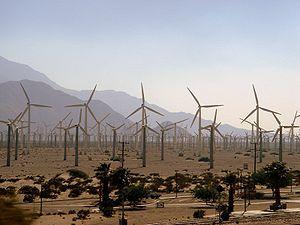
Cet article contient des informations sur l'environnement en Californie : son historique, sa diversité, ses problèmes.
L'économie de la Californie représente 14,5 % du PIB des États-Unis en 2018, niveau qui ferait de cet État, s’il était indépendant, la 5ᵉ puissance économique mondiale.
La géographie de la Californie est riche et très diverse. Troisième plus grand État des États-Unis après l’Alaska et le Texas, la Californie s’étend sur 1 300 km du nord au sud et 400 km d'est en ouest. Elle appartient à l’Ouest américain et à la région de la Sun Belt. Bordée à l’ouest par l’océan Pacifique, au nord par l’Oregon, à l’est par le Nevada et l’Arizona, elle possède une frontière commune avec le Mexique, par ailleurs une des frontières les plus inégalitaires au monde d’un point de vue économique. Les paysages californiens sont très contrastés, avec un littoral nord brumeux, montagneux et boisé, une vallée centrale très fertile, des montagnes enneigées et des déserts brûlants. Son point culminant est le mont Whitney.
L’énergie éolienne aux États-Unis est en pleine progression. La production d'électricité grâce au vent connaît une croissance rapide dans le contexte de hausse des prix du pétrole et de réchauffement climatique, qui a poussé le gouvernement fédéral et de nombreux États à accorder des subventions à l'éolien, sous forme de crédits d'impôt et de certificats verts associés à des « normes de portefeuille d'énergie renouvelable ».